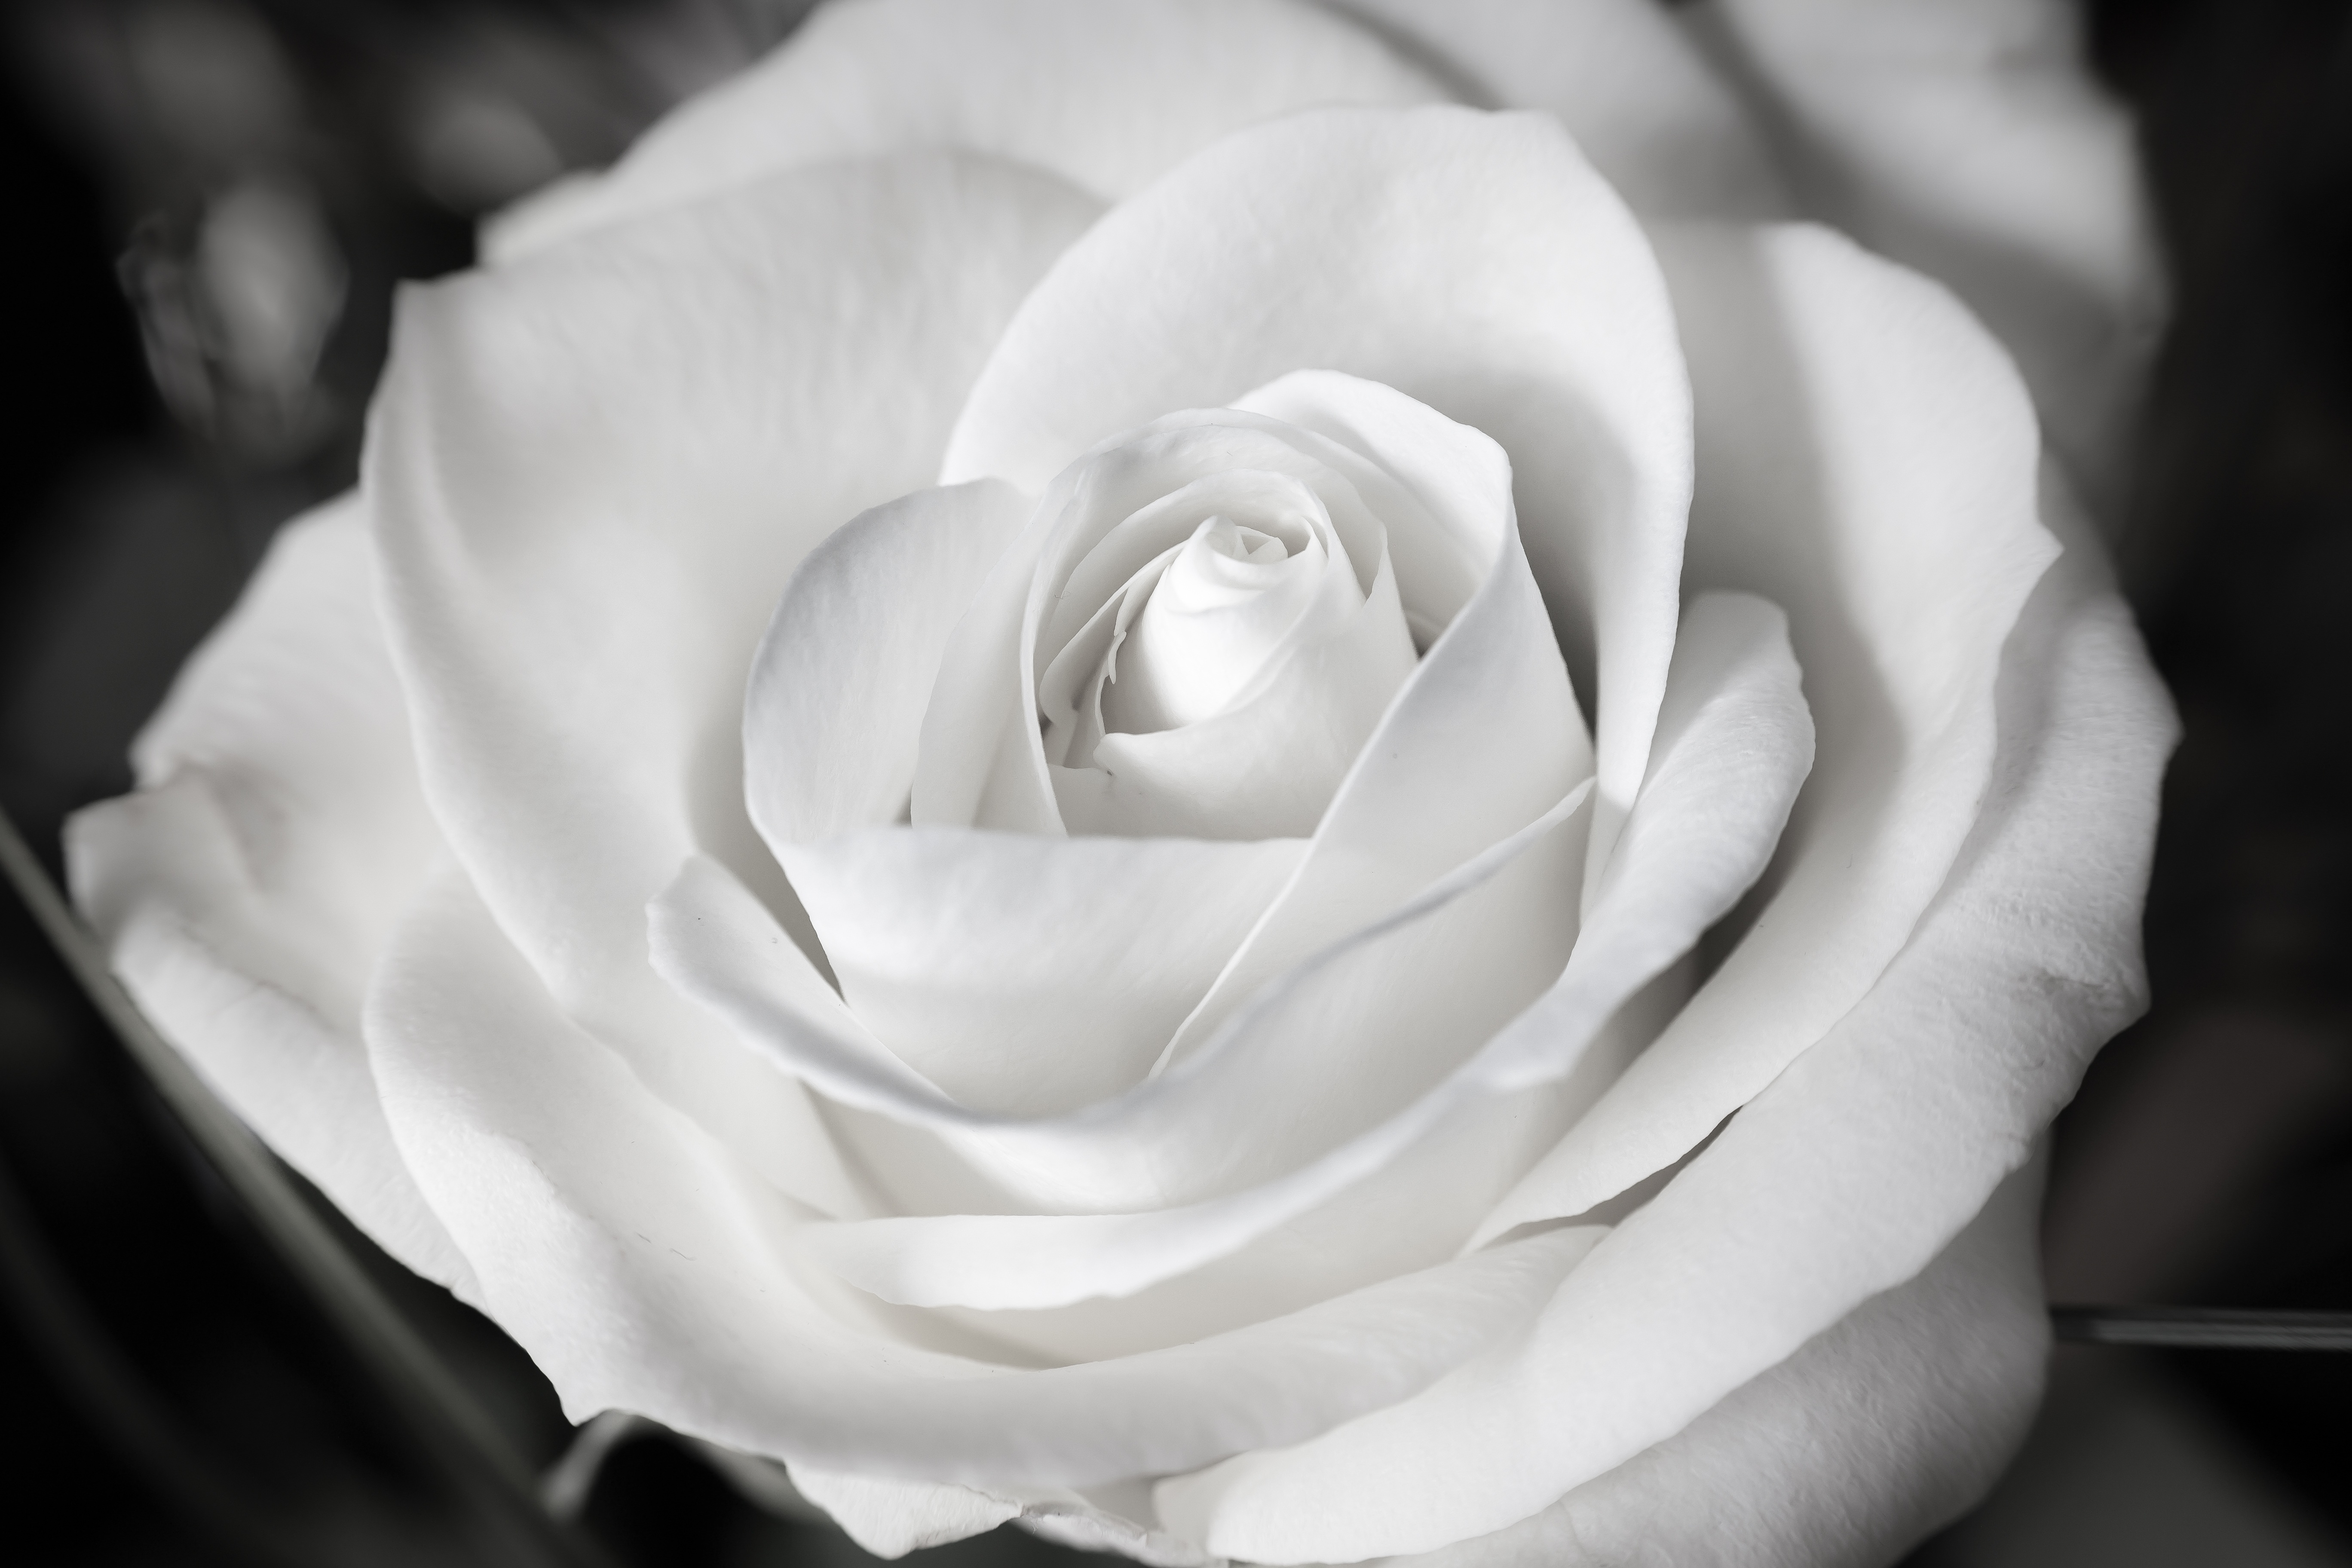
blossom, black and white, plant, white, photography, flower, petal, bloom, rose, black, monochrome, wedding, flora, festive, close up, festival, fine, communion, noble, marry, baptism, rose bloom, macro photography, flowering plant, garden roses, rose family, monochrome photography, land plant, rose order